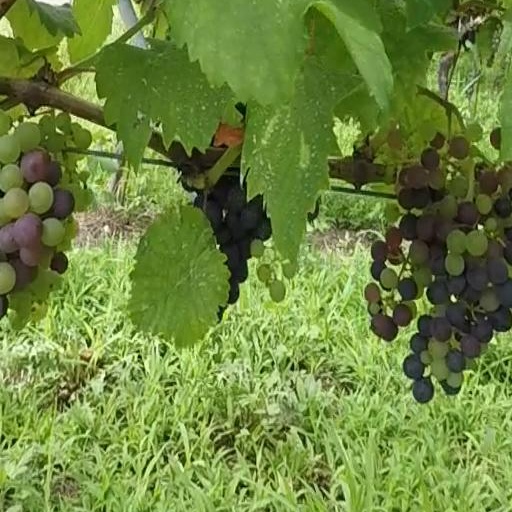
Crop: grape